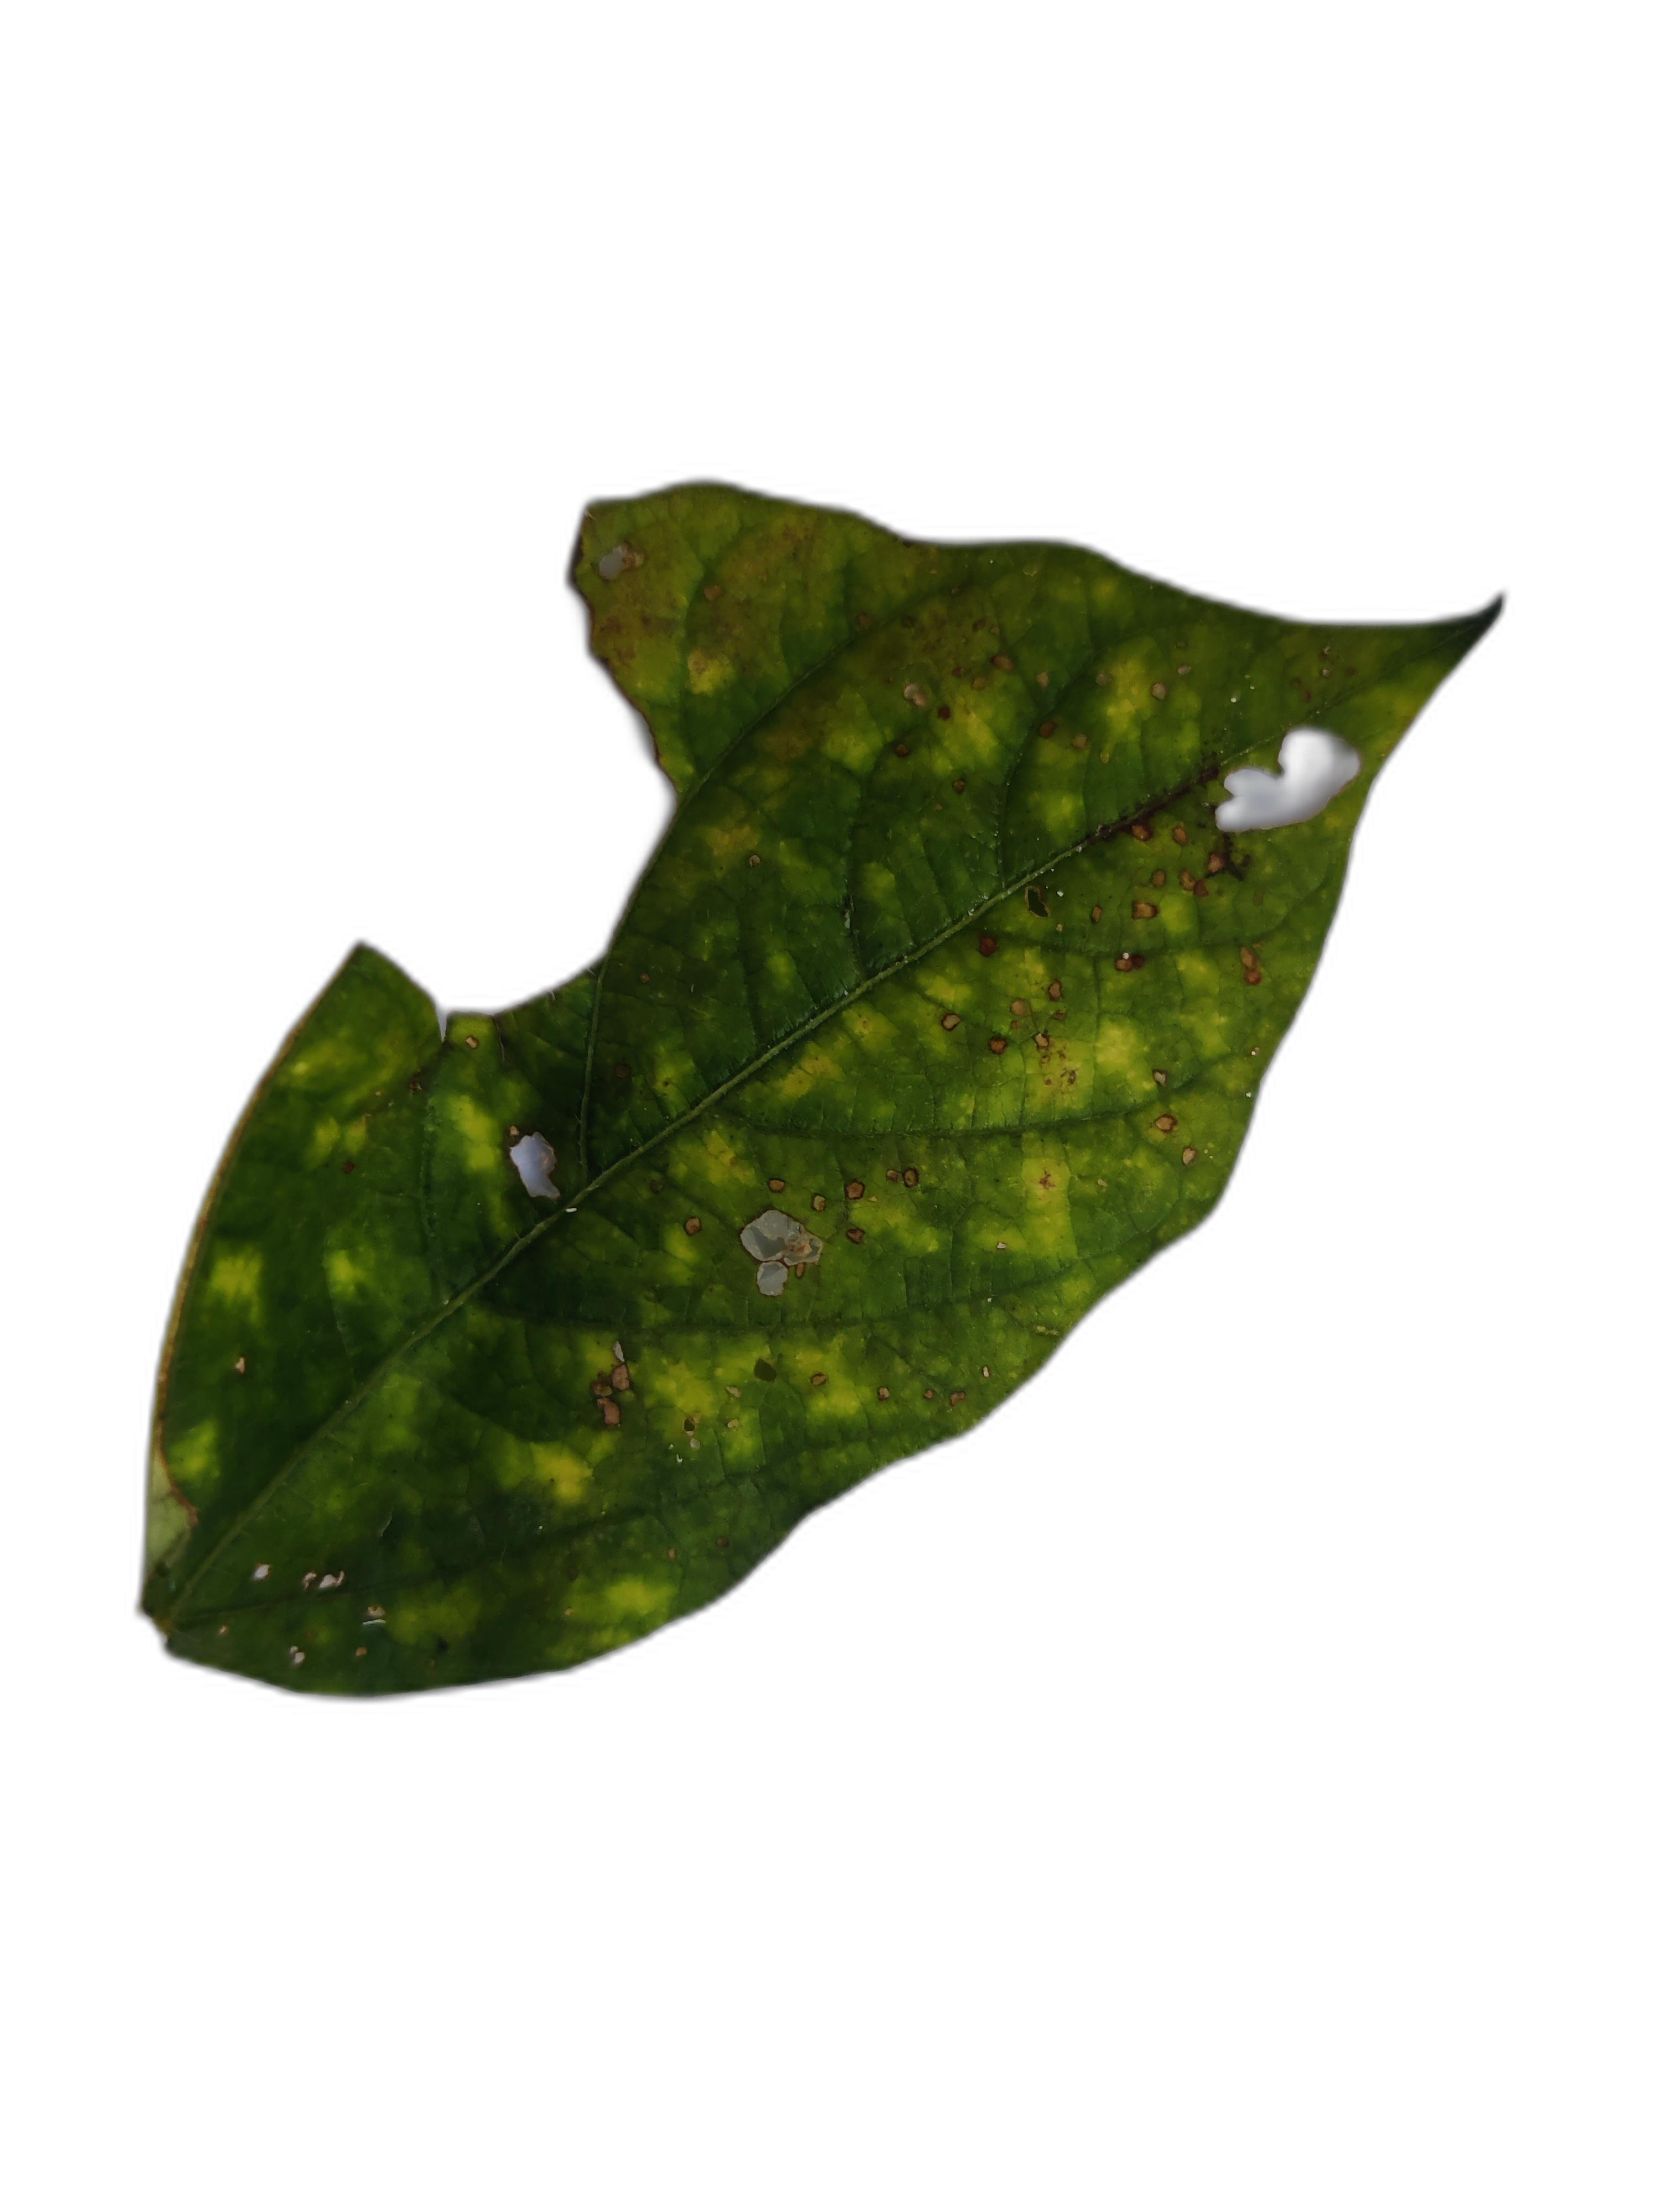
Label: Yellow Mosaic